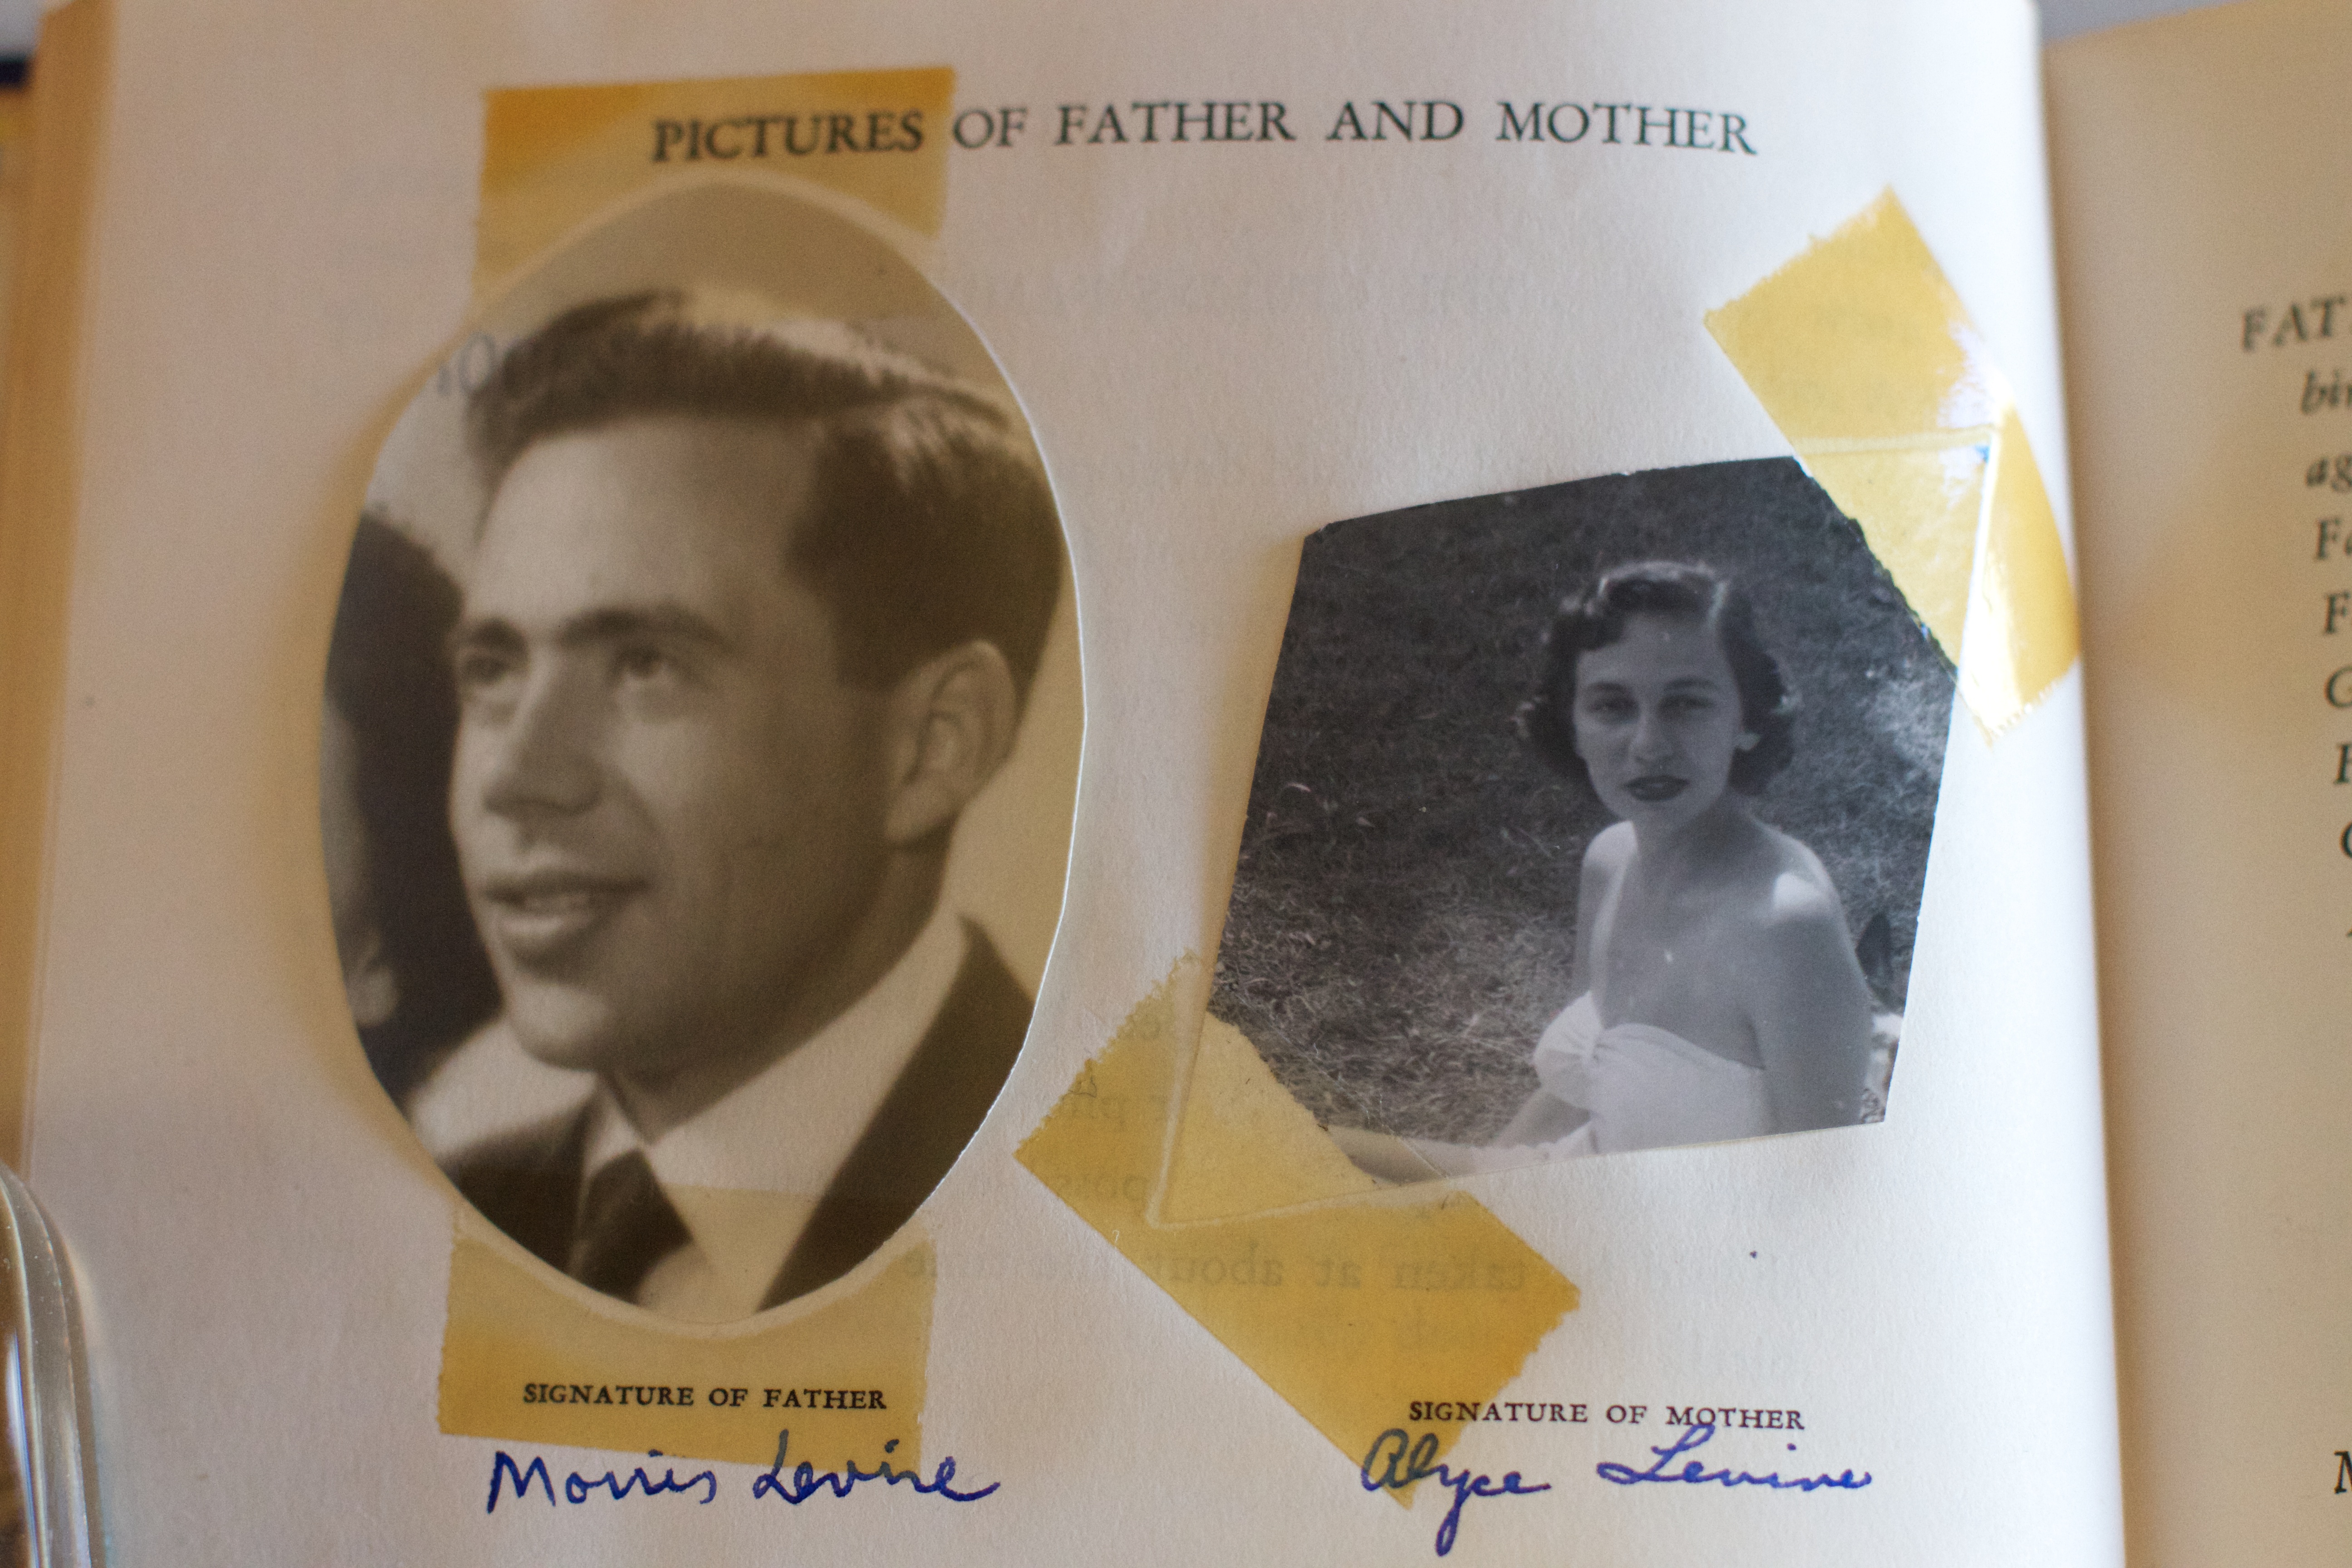
advertising, art, poster, image